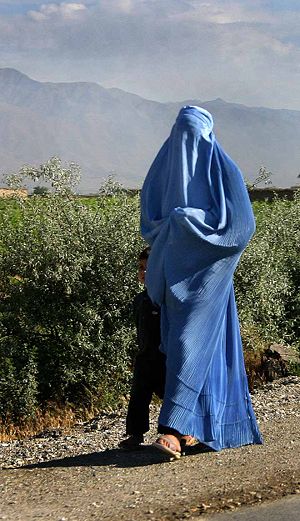
Religionskritik
Religionskritik indbefatter diskussion og kritik af religiøse forestillingers sandhedsværdi, af religion som koncept, udøvelse af religion, religionens konsekvenser for menneskeheden.